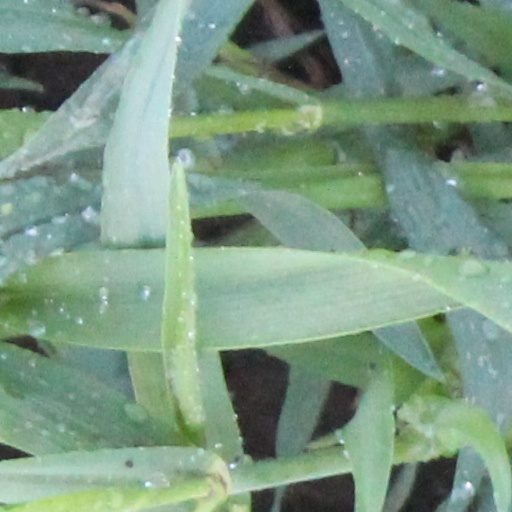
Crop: wheat